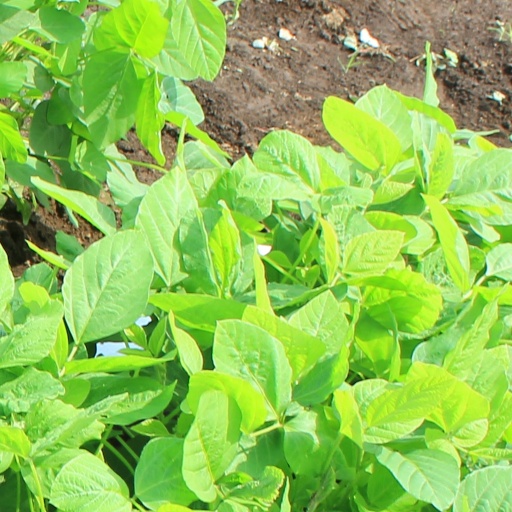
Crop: soybean